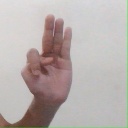
अक्षर: भ